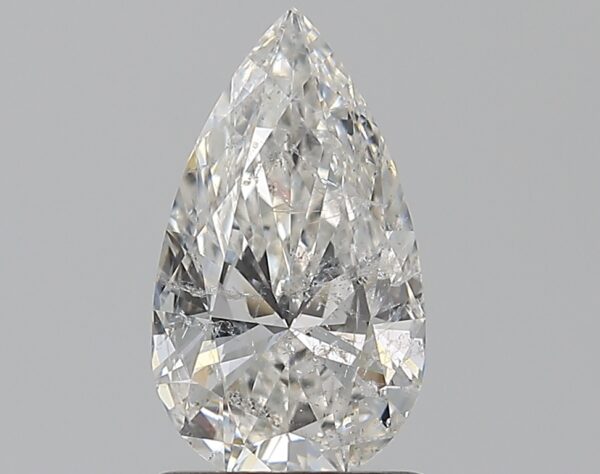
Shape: pear
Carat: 1.01
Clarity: SI2
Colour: G
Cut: EX
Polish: EX
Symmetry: EX
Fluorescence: N
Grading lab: IGI
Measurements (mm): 9.71 x 5.57 x 3.19